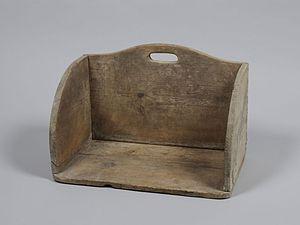
Une lavandière désigne toute femme qui lavait autrefois le linge essentiellement avec des cendres et de l'eau chaude, puis à la main ou au battoir, dans un cours d'eau ou un lavoir. Une lavandière peut donc représenter aussi bien une ménagère active, maîtresse de maison ou employée préposée au service de nettoyage du linge de toutes sortes, qu'une femme exerçant cette profession, reconnue unanimement pour sa dureté, à plein ou mi-temps. Lavandière est un terme provençal et du pourtour méditerranéen, et a été plus largement utilisé pour désigner toute femme lavant le linge au lavoir grâce à la chanson Les Lavandières du Portugal à la fin des années 1950.